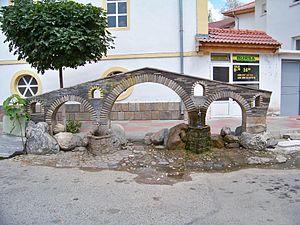
Ardino est une ville de Bulgarie méridionale, située dans l'oblast de Kărdžali, près de la ville minière de Madan, dans le massif des Rhodopes. La rivière Arda, qui a donné son nom à la ville, coule à environ 10 km à l'ouest de la ville. La ville est le centre administratif de l'obština d'Ardino. Jusqu'en 1934, la localité était connue sous deux noms turcs : Eğridere et Hacıköy. Elle a reçu le statut de ville en 1960.